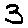
Label: 3